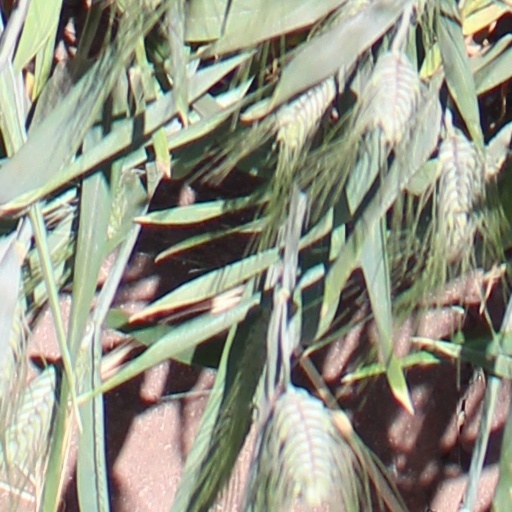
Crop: wheat